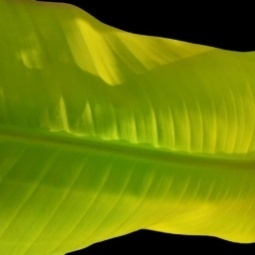
Label: Healthy